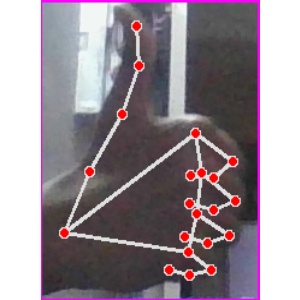
अक्षर: थ